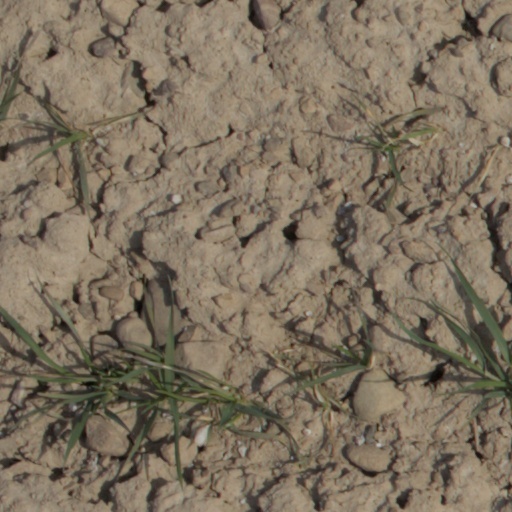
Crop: wheat